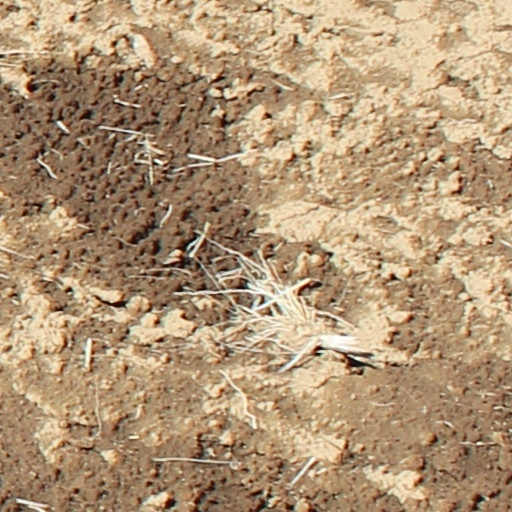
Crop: wheat